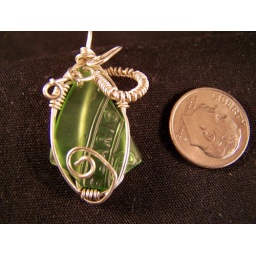
Green beach glass wrapped in sterling silver wire